Vilém Tauský

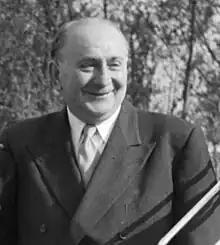
Vilém Tauský

Vilém Tauský CBE (20 July 1910, Přerov, Moravia – 16 March 2004, London) was a Czech conductor and composer who, from the advent of the Second World War, lived and worked in the UK, one of a significant group of émigré composers and musicians who settled there.